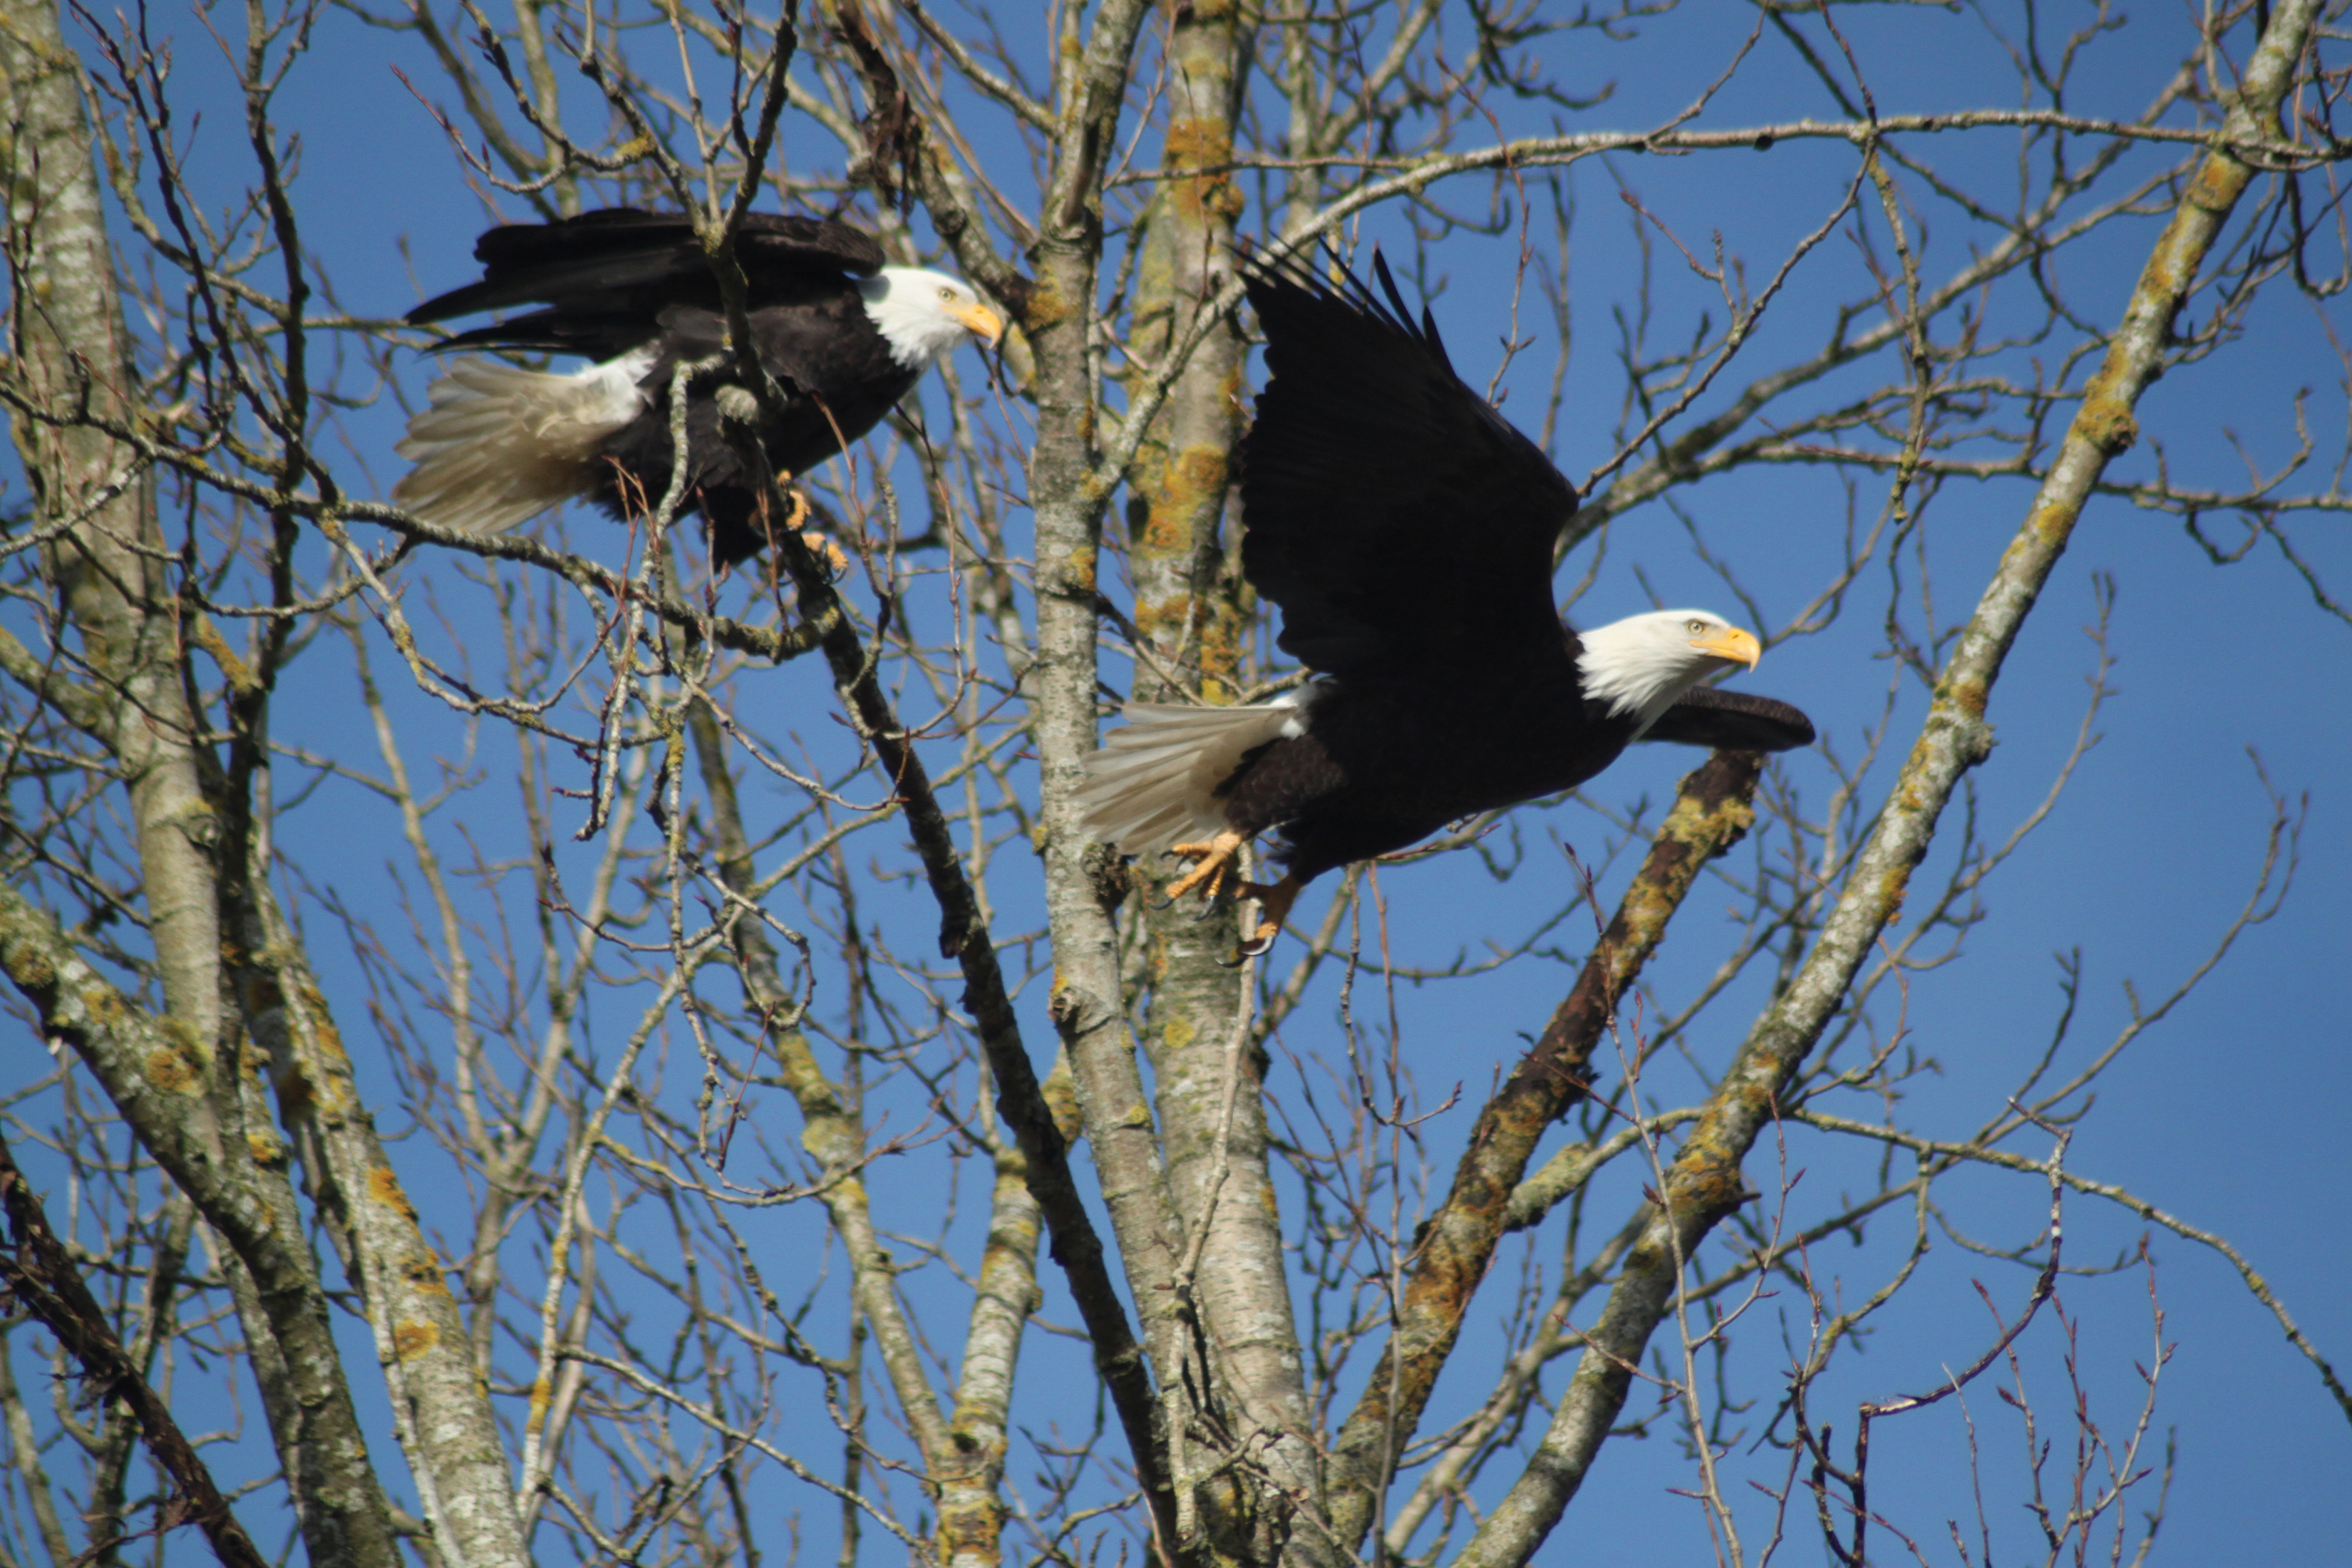
tree, branch, bird, sky, wildlife, beak, eagle, fauna, bird of prey, bald eagle, ecosystem, accipitriformes